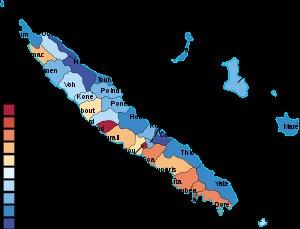
La présidence d'Emmanuel Macron commence officiellement le 14 mai 2017 lors de la passation des pouvoirs avec son prédécesseur François Hollande. Il est élu président de la République française le 7 mai 2017 sous la bannière de son mouvement En marche pour un mandat de cinq ans, dont l'échéance est fixée au 13 mai 2022. Il choisit comme Premier ministre Édouard Philippe, puis Jean Castex le 3 juillet 2020.
Le référendum de 2020 sur l'indépendance de la Nouvelle-Calédonie est un référendum d'autodétermination organisé le 4 octobre 2020 dans le cadre de l'accord de Nouméa. Il s'agit du troisième référendum sur l'indépendance de la Nouvelle-Calédonie, après celui organisé en 1987 et celui de 2018.